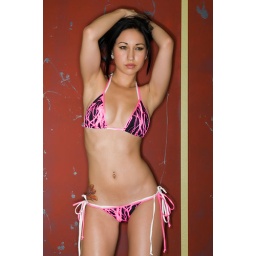
Pretty young brunette in a pink and black bikini